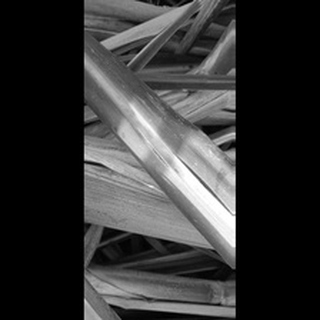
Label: sugarcane_red_rot